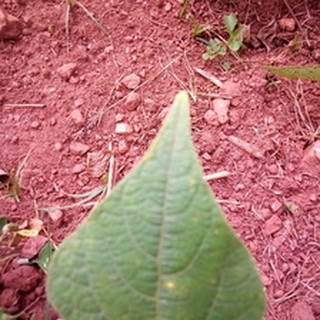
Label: healthy_bean